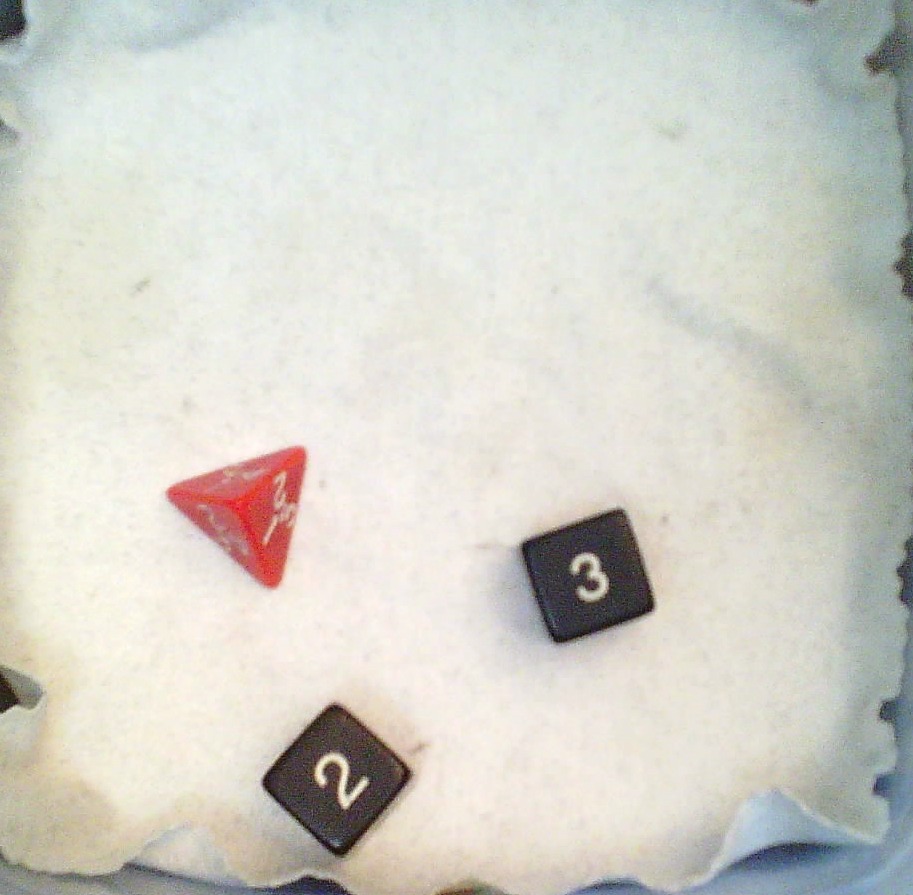
Dice in frame:
type: d4
value: 1
type: d6
value: 1
type: d6
value: 1
Label source: human
Face values trusted: no